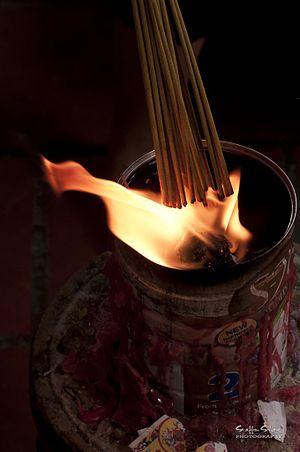
La combustion est une réaction exothermique d'oxydoréduction. Lorsque la combustion est vive, elle se traduit par une flamme ou par une explosion. La combustion de la biomasse et des carburants est la principale source de pollution de l'air, avec des effets cancérigènes, reprotoxiques et cardiovasculaires notamment.